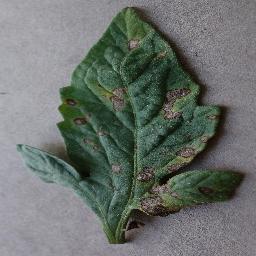
Label: Tomato___Early_blight